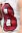
Number: 8